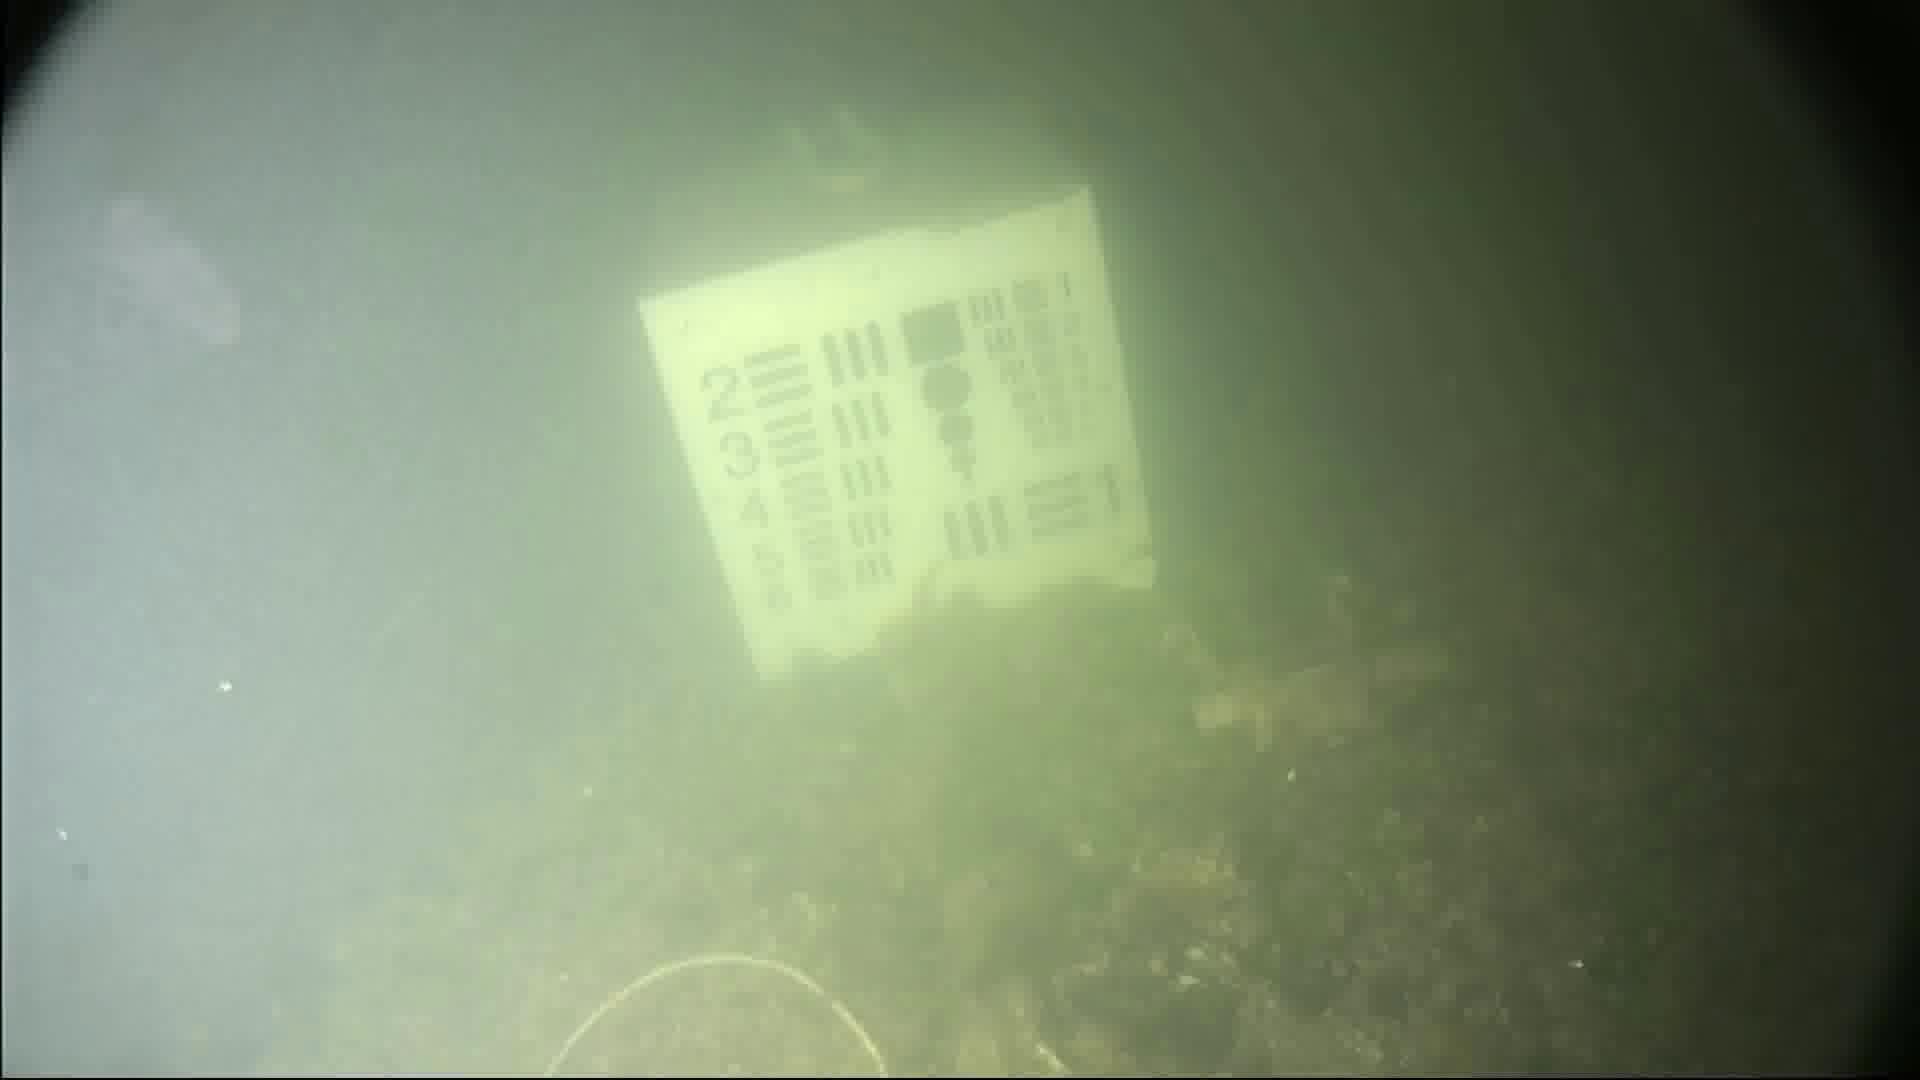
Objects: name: jellyfish